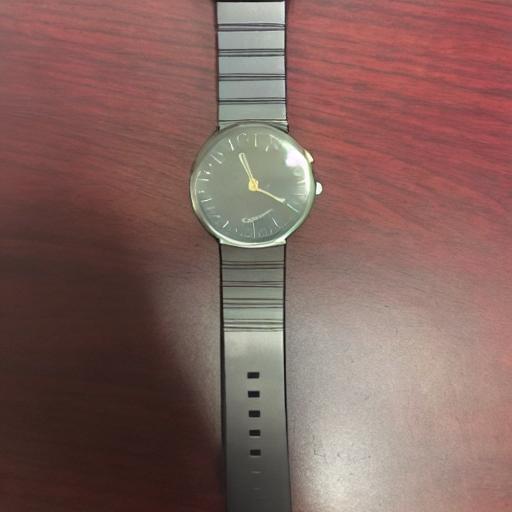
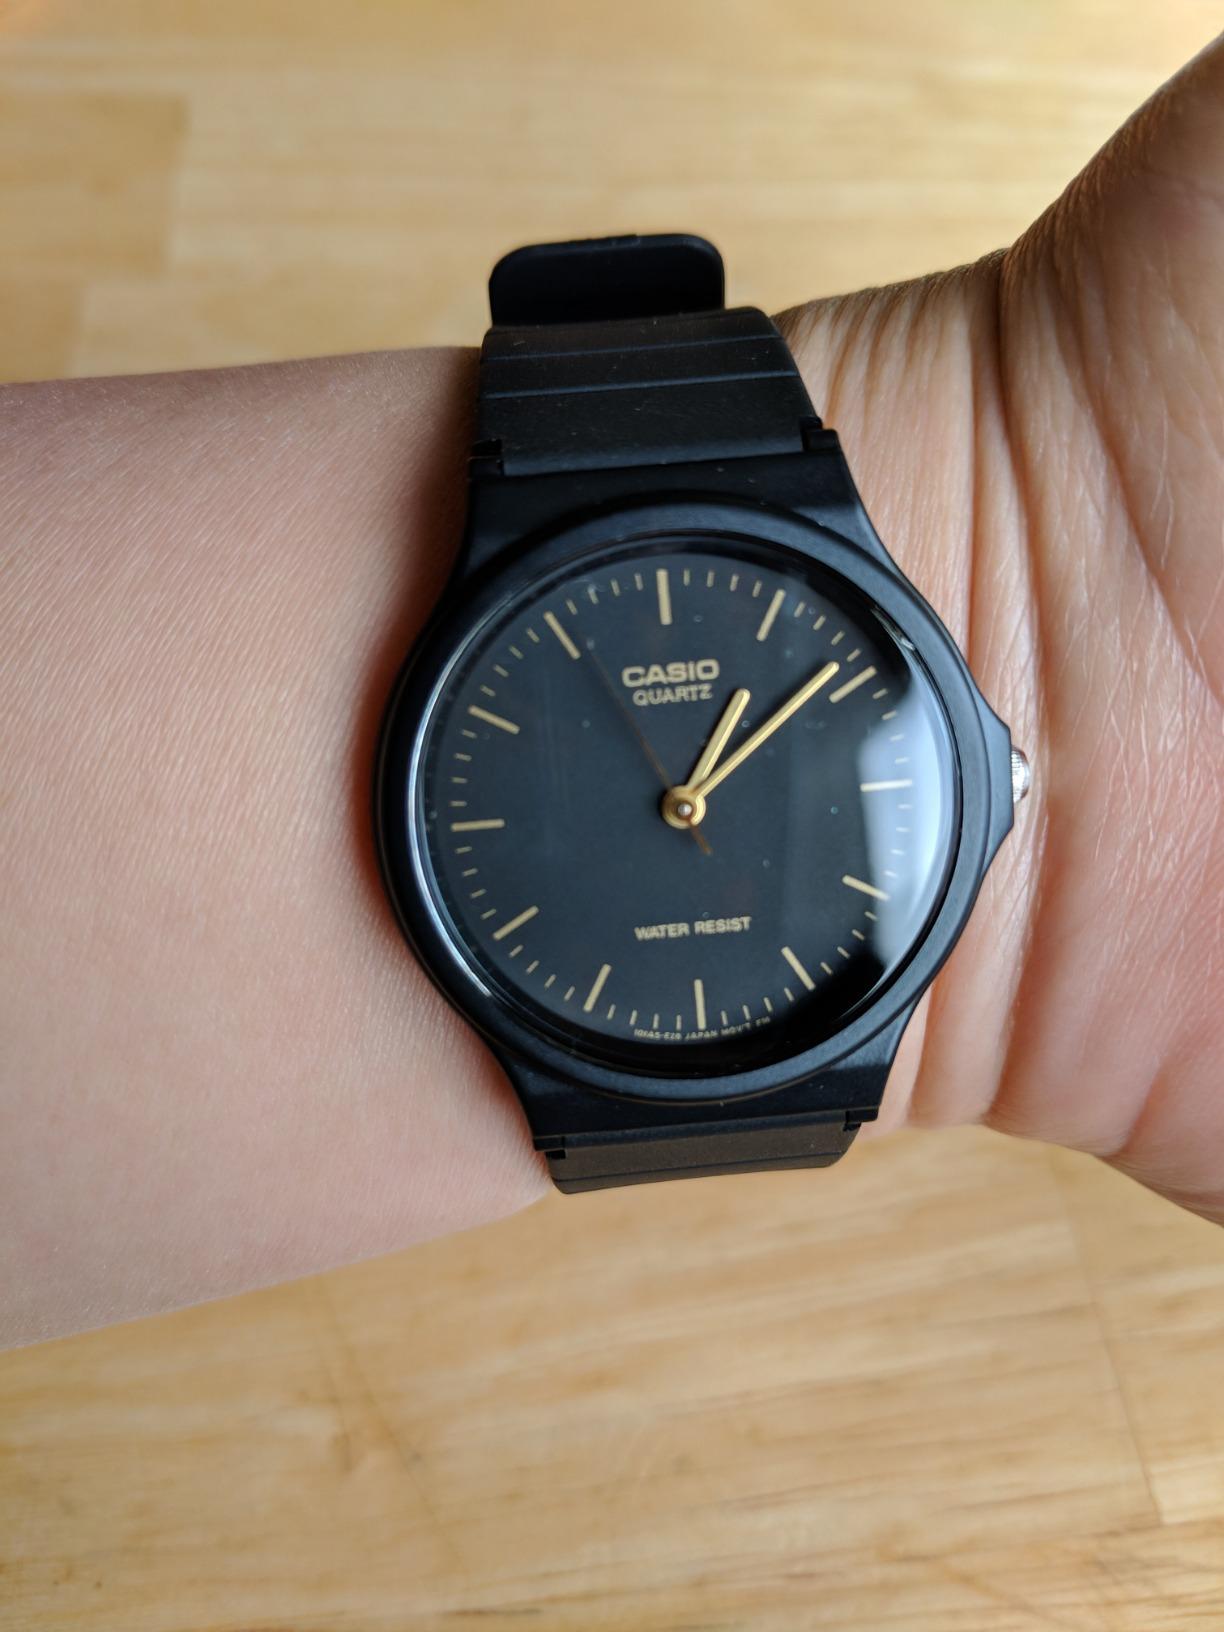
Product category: accessories_watch
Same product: no